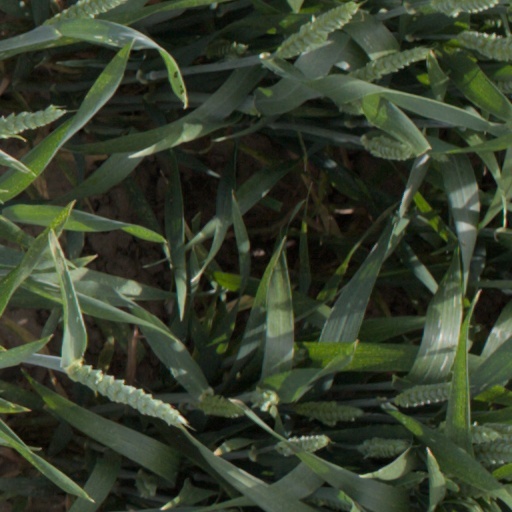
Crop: wheat